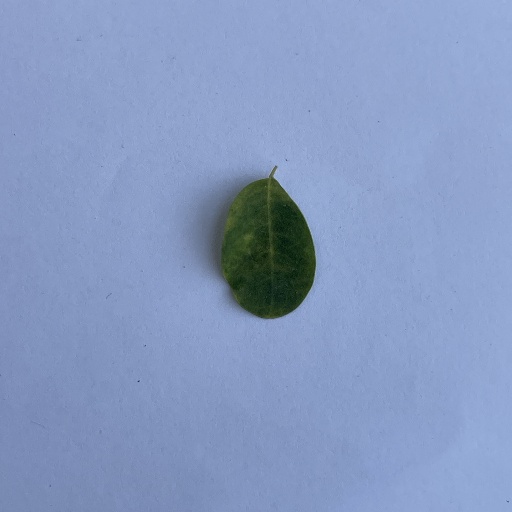
Species: Sojina
Leaf condition: Bacterial Spot